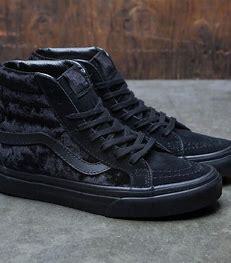
Brand: Vans
Model: SK8 Hi Reissue